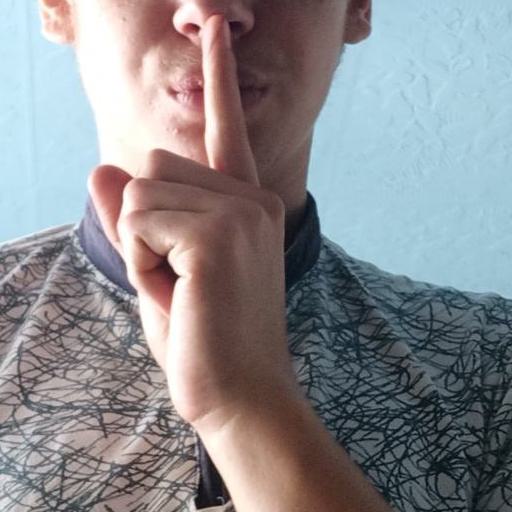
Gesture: mute